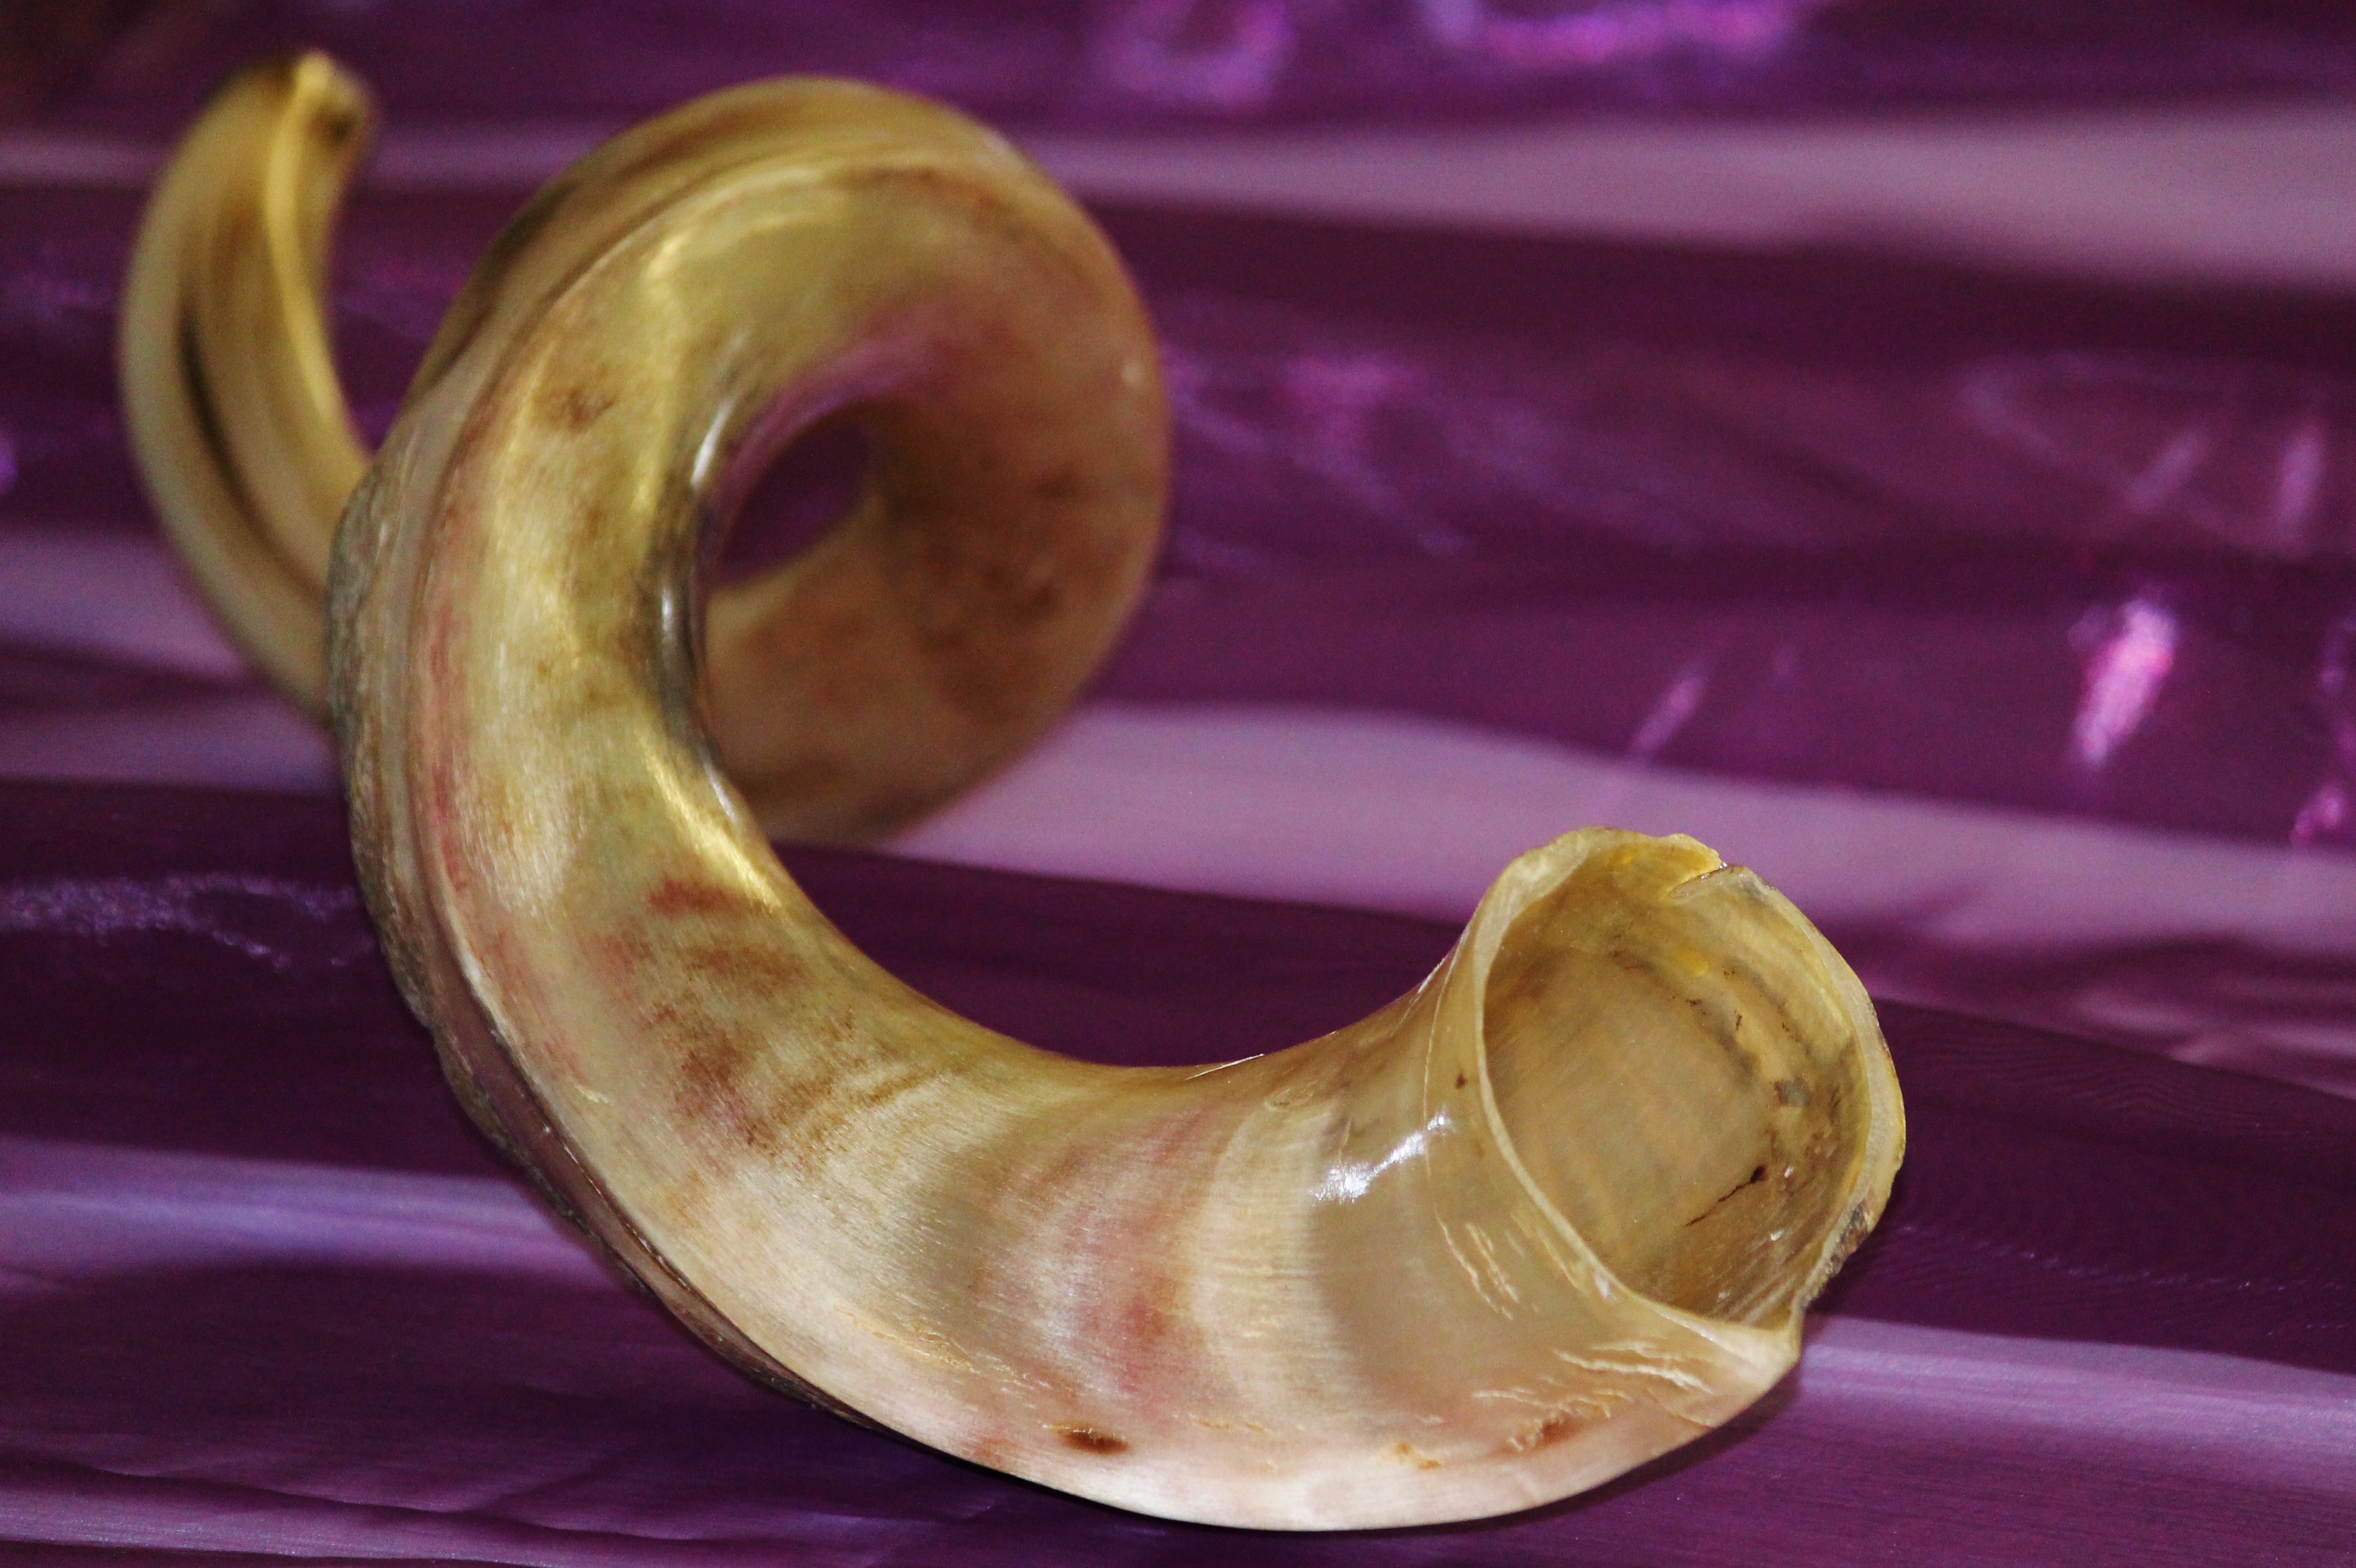
horn, food, produce, africa, ear, banana, antelope, musical instrument, jewellery, flowering plant, brass instrument, land plant, banana family